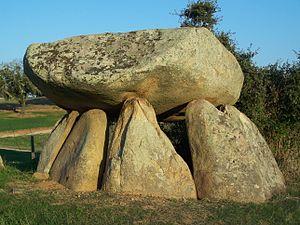
Le Portugal, en forme longue la République portugaise, en portugais : República Portuguesa, est un pays d'Europe du Sud, membre de l'Union européenne, situé dans l'Ouest de la péninsule Ibérique. Délimité au nord et à l'est par l'Espagne puis au sud et à l'ouest par l'océan Atlantique, il est le pays le plus occidental de l'Europe continentale. Il comprend également les archipels des Açores et de Madère, deux régions autonomes situées dans le nord de l'océan Atlantique, pour une superficie totale de 92 090 km². Membre fondateur de l'OTAN, le Portugal est étroitement lié politiquement et militairement avec l'ensemble des autres pays occidentaux. Il est également membre de l’OCDE, de l'ONU, du conseil de l'Europe et de l’espace Schengen et est l'un des pays fondateurs de la zone euro. Le Portugal entretient en outre d'importantes relations avec l'Espagne et la France, l'Allemagne, le Royaume-Uni et l'Italie, qui sont ses cinq plus importants partenaires commerciaux.
L'architecture du Portugal est l'architecture qui a existé et qui se pratique sur le territoire du Portugal, c'est-à-dire bien avant la fondation du Portugal en tant que pays au XIIᵉ siècle. Le terme s'étend aussi à des bâtiments créés sous l'influence de la culture portugaise ou par des architectes portugais du temps de l'Empire portugais.
Cet article recense les monuments nationaux du district de Portalegre, au Portugal.
Cette liste non exhaustive recense les principaux sites mégalithiques dans le district de Portalegre, au Portugal.